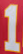
Number: 1